Paul Weller

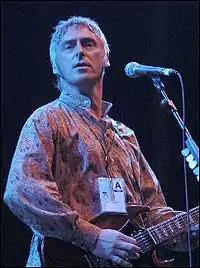
Weller performing in the early 2000s

"Heavy Soul", the follow-up to the million-selling "Stanley Road", was a 'rootsy', 'stripped-down' change in Weller's musical style, compared to its predecessor. The first single "Peacock Suit" reached No. 5 in the UK Singles Chart, in 1996 and the album reached No. 2 in 1997. Success in the UK charts also came from compilations: "Best Of" albums by the Jam and the Style Council charted, and in 1998 his own solo collection, "," peaked at No. 7.